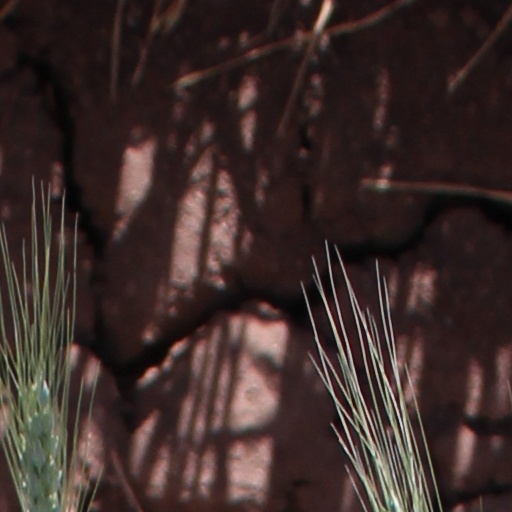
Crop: wheat